Tremella fuciformis

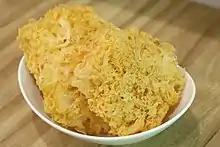
Eunibeoseot ("silver ear mushroom")

"Tremella fuciformis" was first described in 1856 by English mycologist Miles Joseph Berkeley, based on collections made in Brazil by botanist and explorer Richard Spruce. In 1939, Japanese mycologist Yosio Kobayasi described "Nakaiomyces nipponicus", a similar-looking fungus that differed by having scattered, dark spines on its surface. Later research, however, showed that the fruit bodies were those of "Tremella fuciformis" parasitized by an ascomycete, "Ceratocystis epigloeum", that formed the dark spines. "Nakaiomyces nipponicus" is therefore a synonym of "T. fuciformis".